Elma de Vries

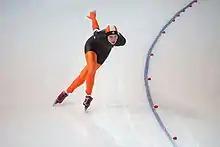
Elma de Vries, Vancouver 2010

Elma de Vries (born 20 March 1983) is a Dutch marathon speed skater and inline speed skater. She is the older sister of marathon speed skater Bob de Vries.